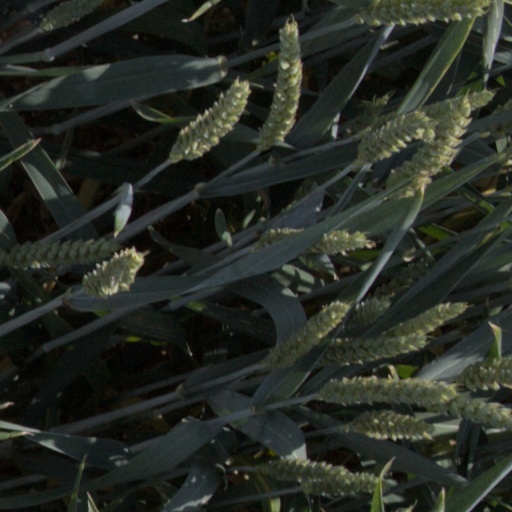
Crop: wheat